Te Uku

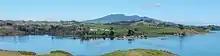
Okete Bay, Howdenville, Motutara Island and Mt Karioi

around Te Uku. The longest lived started about 1868, when Wallis Brothers used a water-wheel to drive a mill at Okete Falls. The overshot wheel was replaced by a pelton wheel in 1902. In 1925, due to shortage of flax, the pelton wheel was attached to a generator and the flax mill closed.